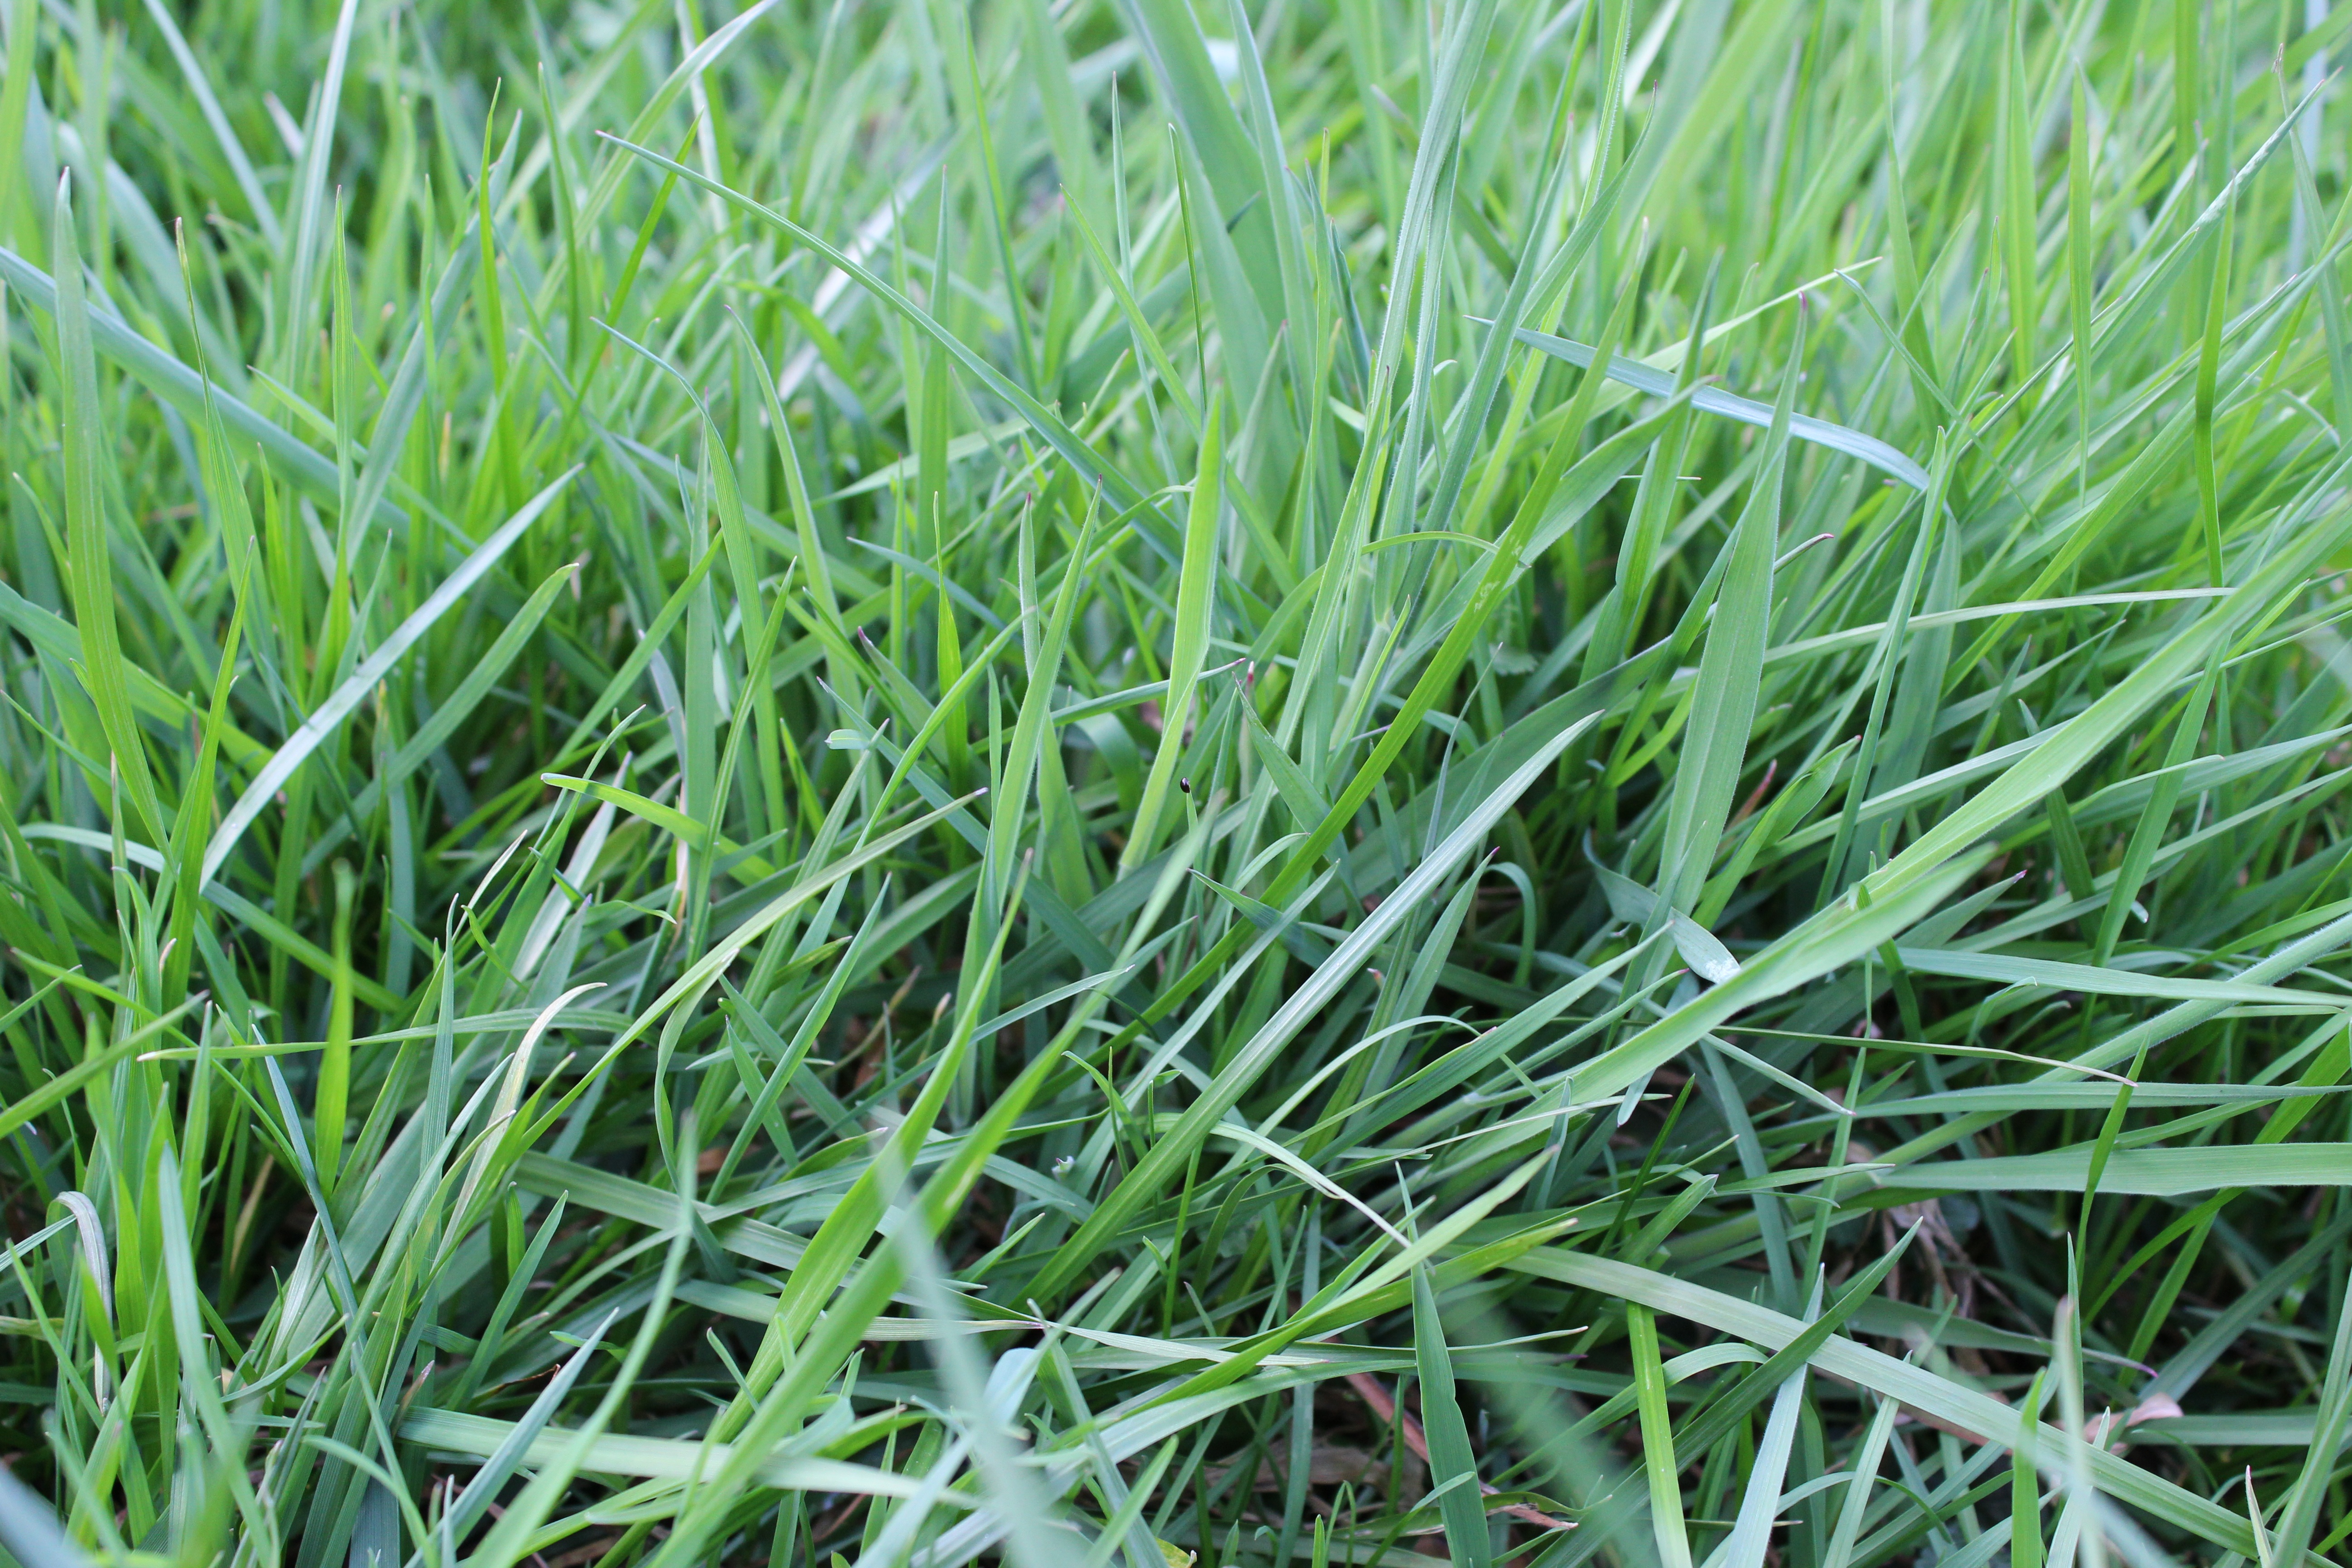
nature, grass, plant, field, lawn, meadow, prairie, flower, green, herb, pasture, soil, grassland, rush, flooring, flowering plant, blades of grass, artificial turf, chrysopogon zizanioides, sweet grass, grass family, plant stem, land plant, hierochloe